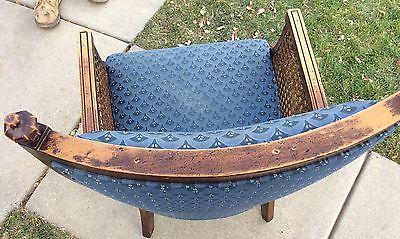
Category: chair